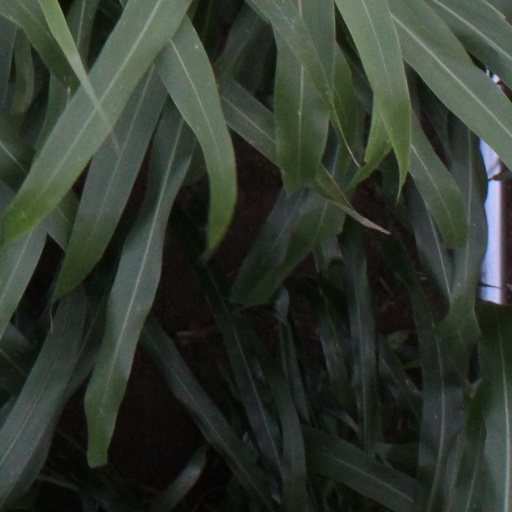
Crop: sorghum